Guido Tarlati

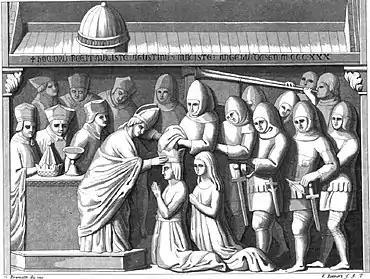
The coronation of Emperor Louis IV by Bishop Tarlati

Tarlati's prestige as the leader in Tuscany of the Ghibelline party, however, was so high that German emperor Louis IV wanted to receive from him the Iron Crown. The coronation took place in Milan on 31 May 1327.